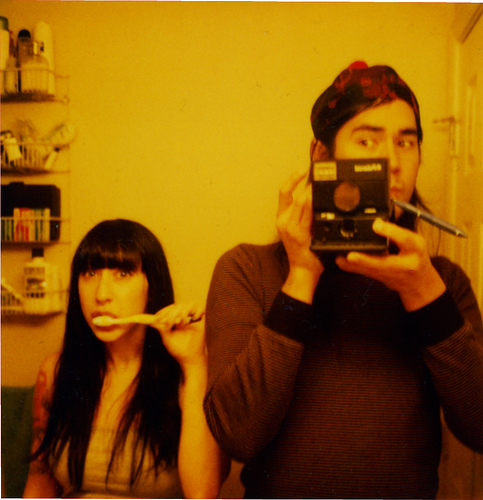
user: Given an image and a question. Answer the question in a short answer. Question: Why would we suspect these two are posing rather than going about their normal routines? Short Answer:
assistant: camera